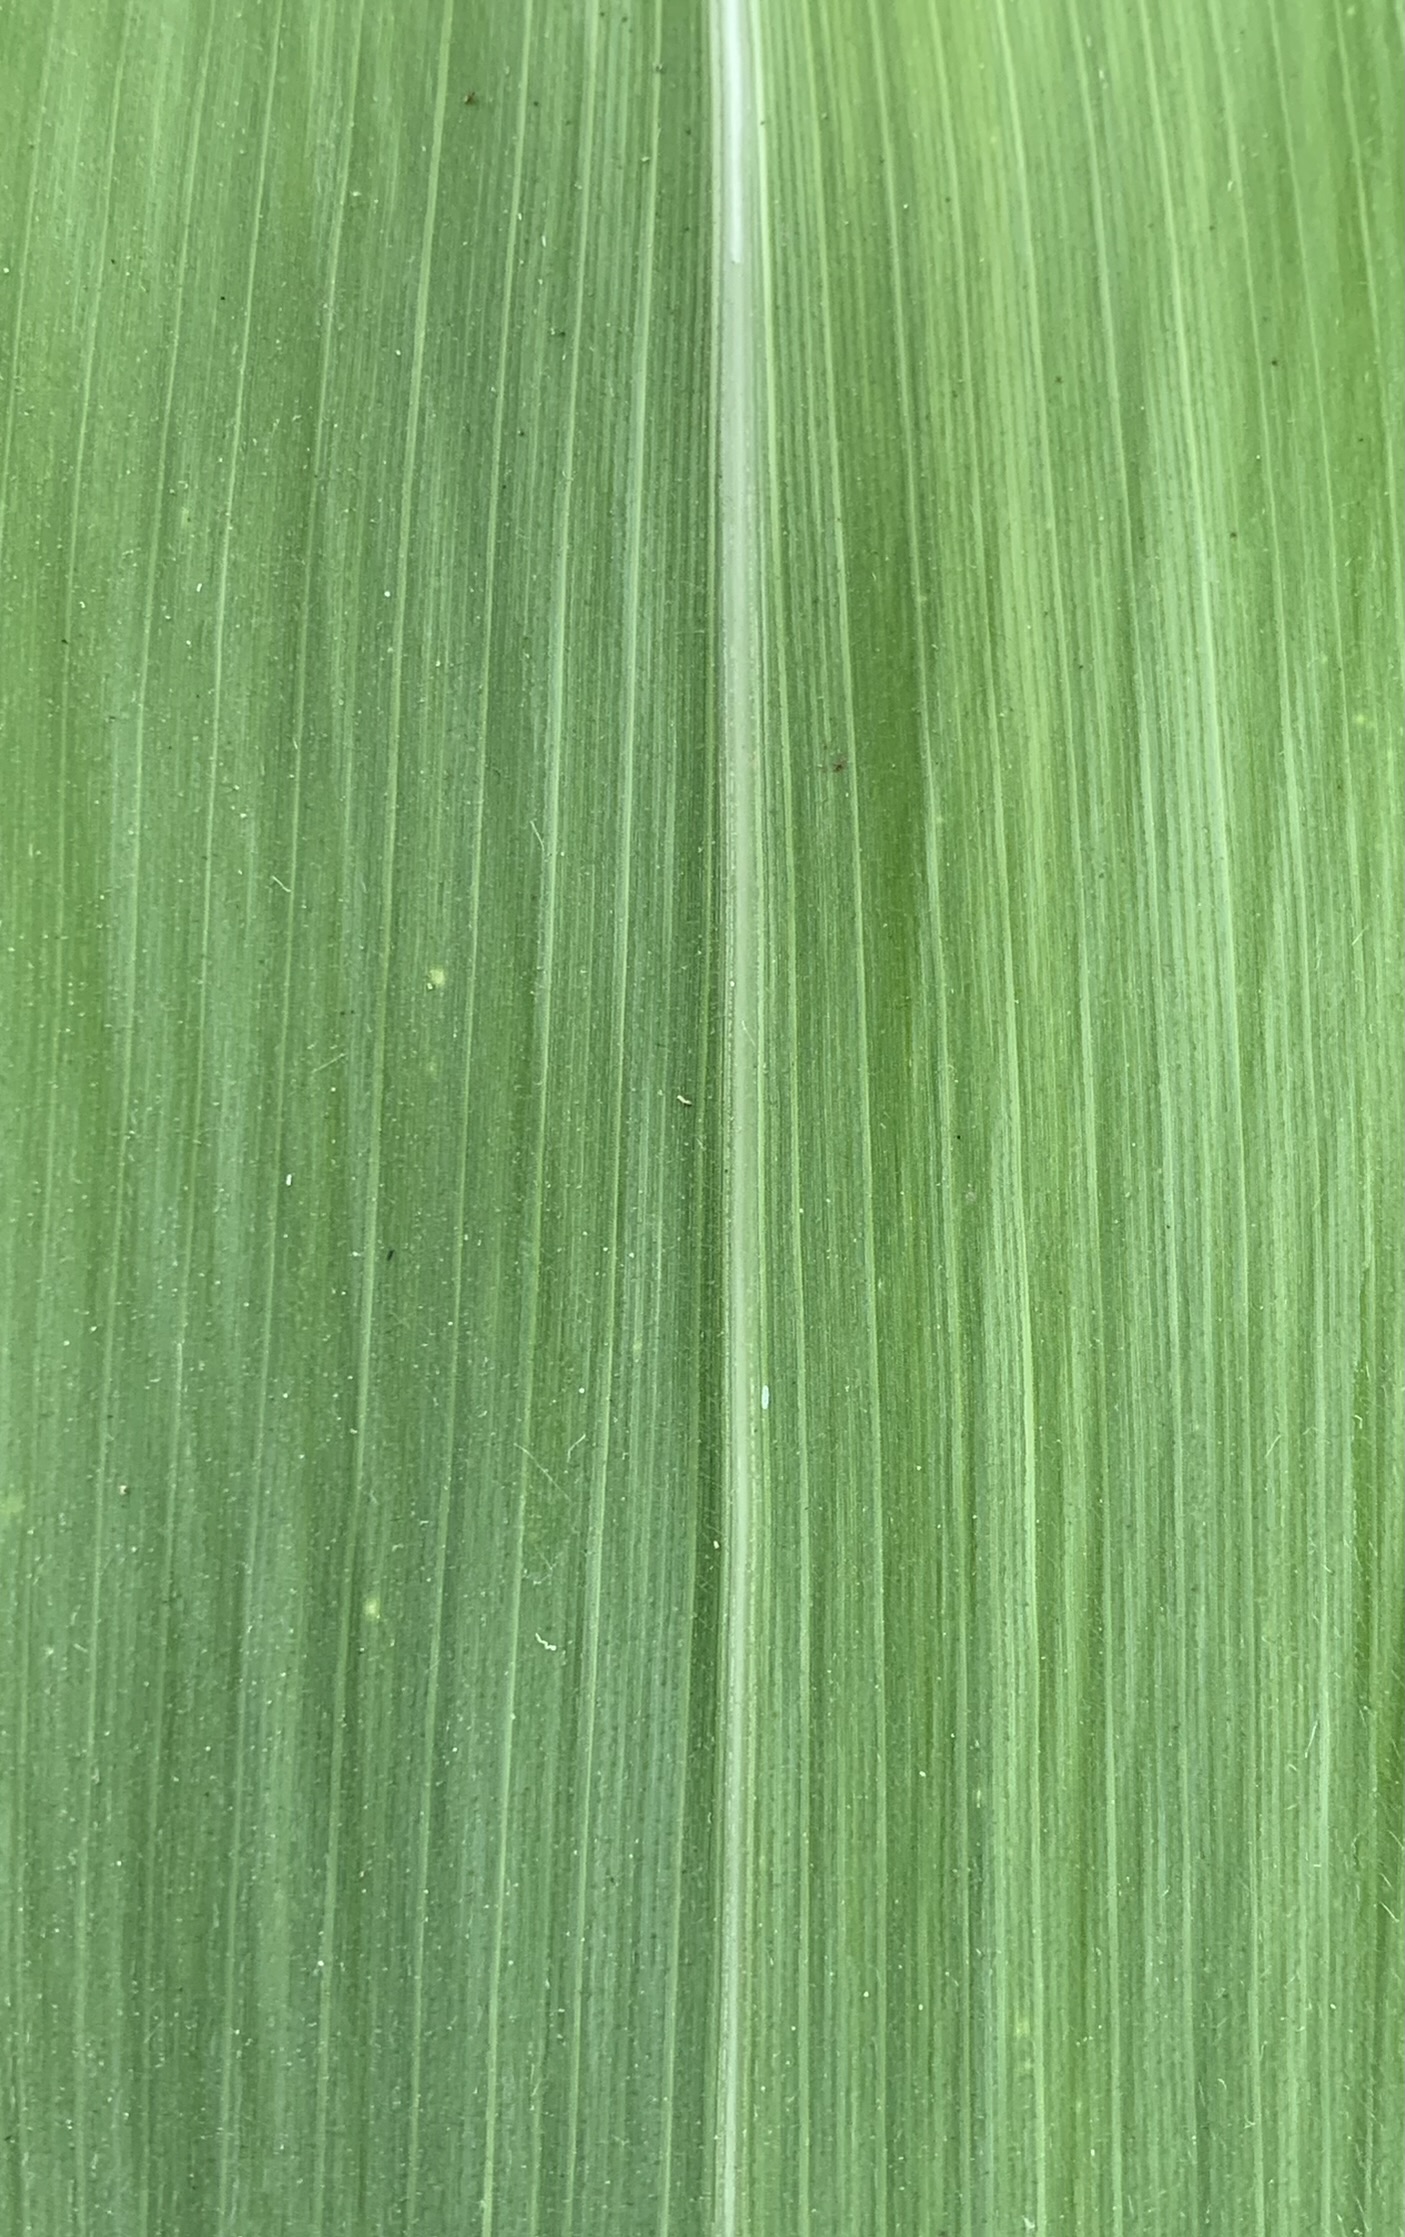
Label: Healthy